RMS Empress of Britain (1930)

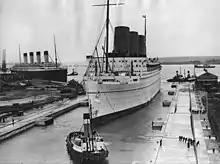
"Empress of Britain" entering drydock in Southampton after colliding with a cargo boat, 20 July 1935. RMS "Olympic" is seen laid up on the left.

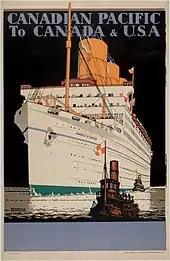
1933 poster by Kenneth Shoesmith

Her captain from 1934 to 1937 was Ronald Niel Stuart, VC, a First World War veteran entitled to fly the Blue Ensign.